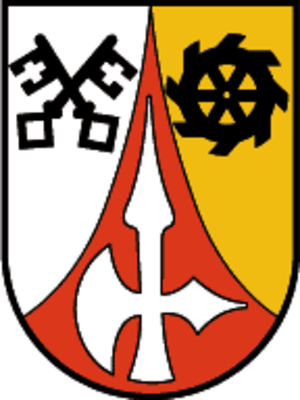
Gaschurn est une commune autrichienne du district de Bludenz dans le Vorarlberg.
Konrad Honold est un artiste peintre, restaurateur et héraldiste autrichien.